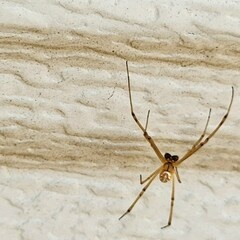
Species: Lactrodectus_hesperus